St. Louis Blues

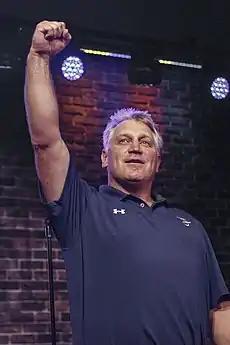
Brett Hull is the franchise's all-time goals leader, and is second only to Bernie Federko in both points and assists.

These are the top-ten point-scorers in franchise regular season history. Figures are updated after each completed NHL regular season.